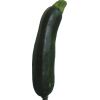
Label: dark_zucchini